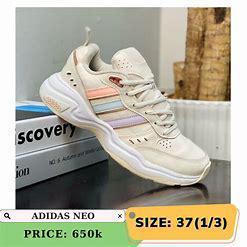
Brand: adidas
Model: neo Adidas NEO Strutter